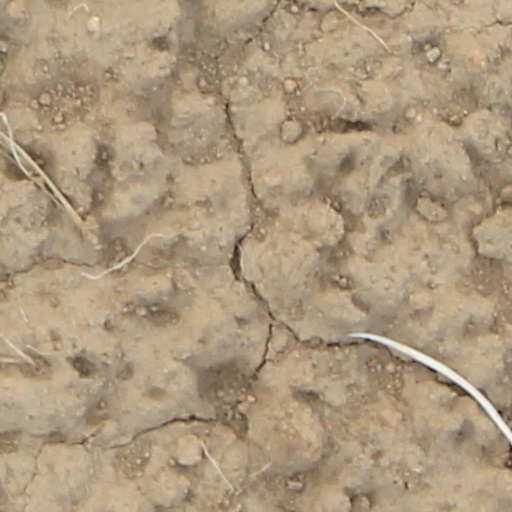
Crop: wheat